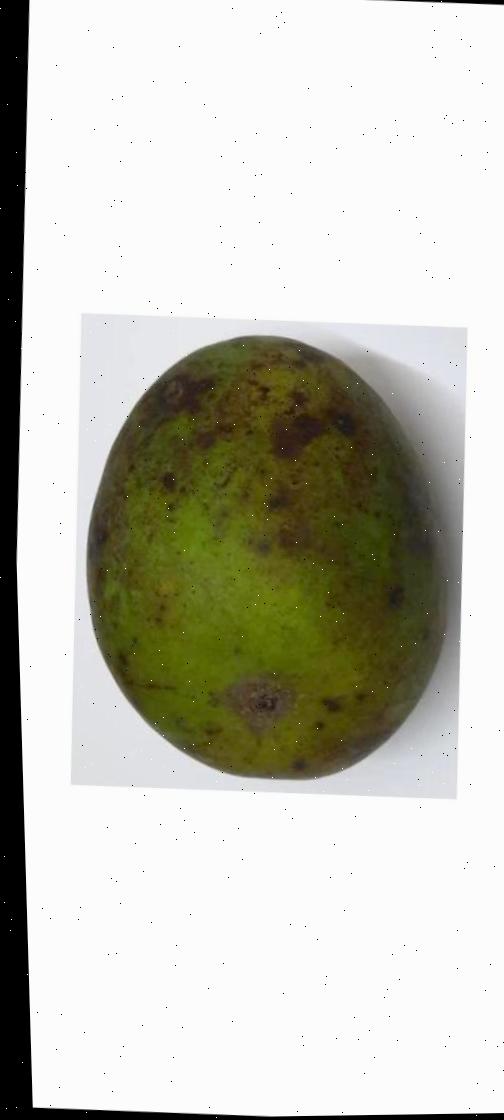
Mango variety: Harivanga